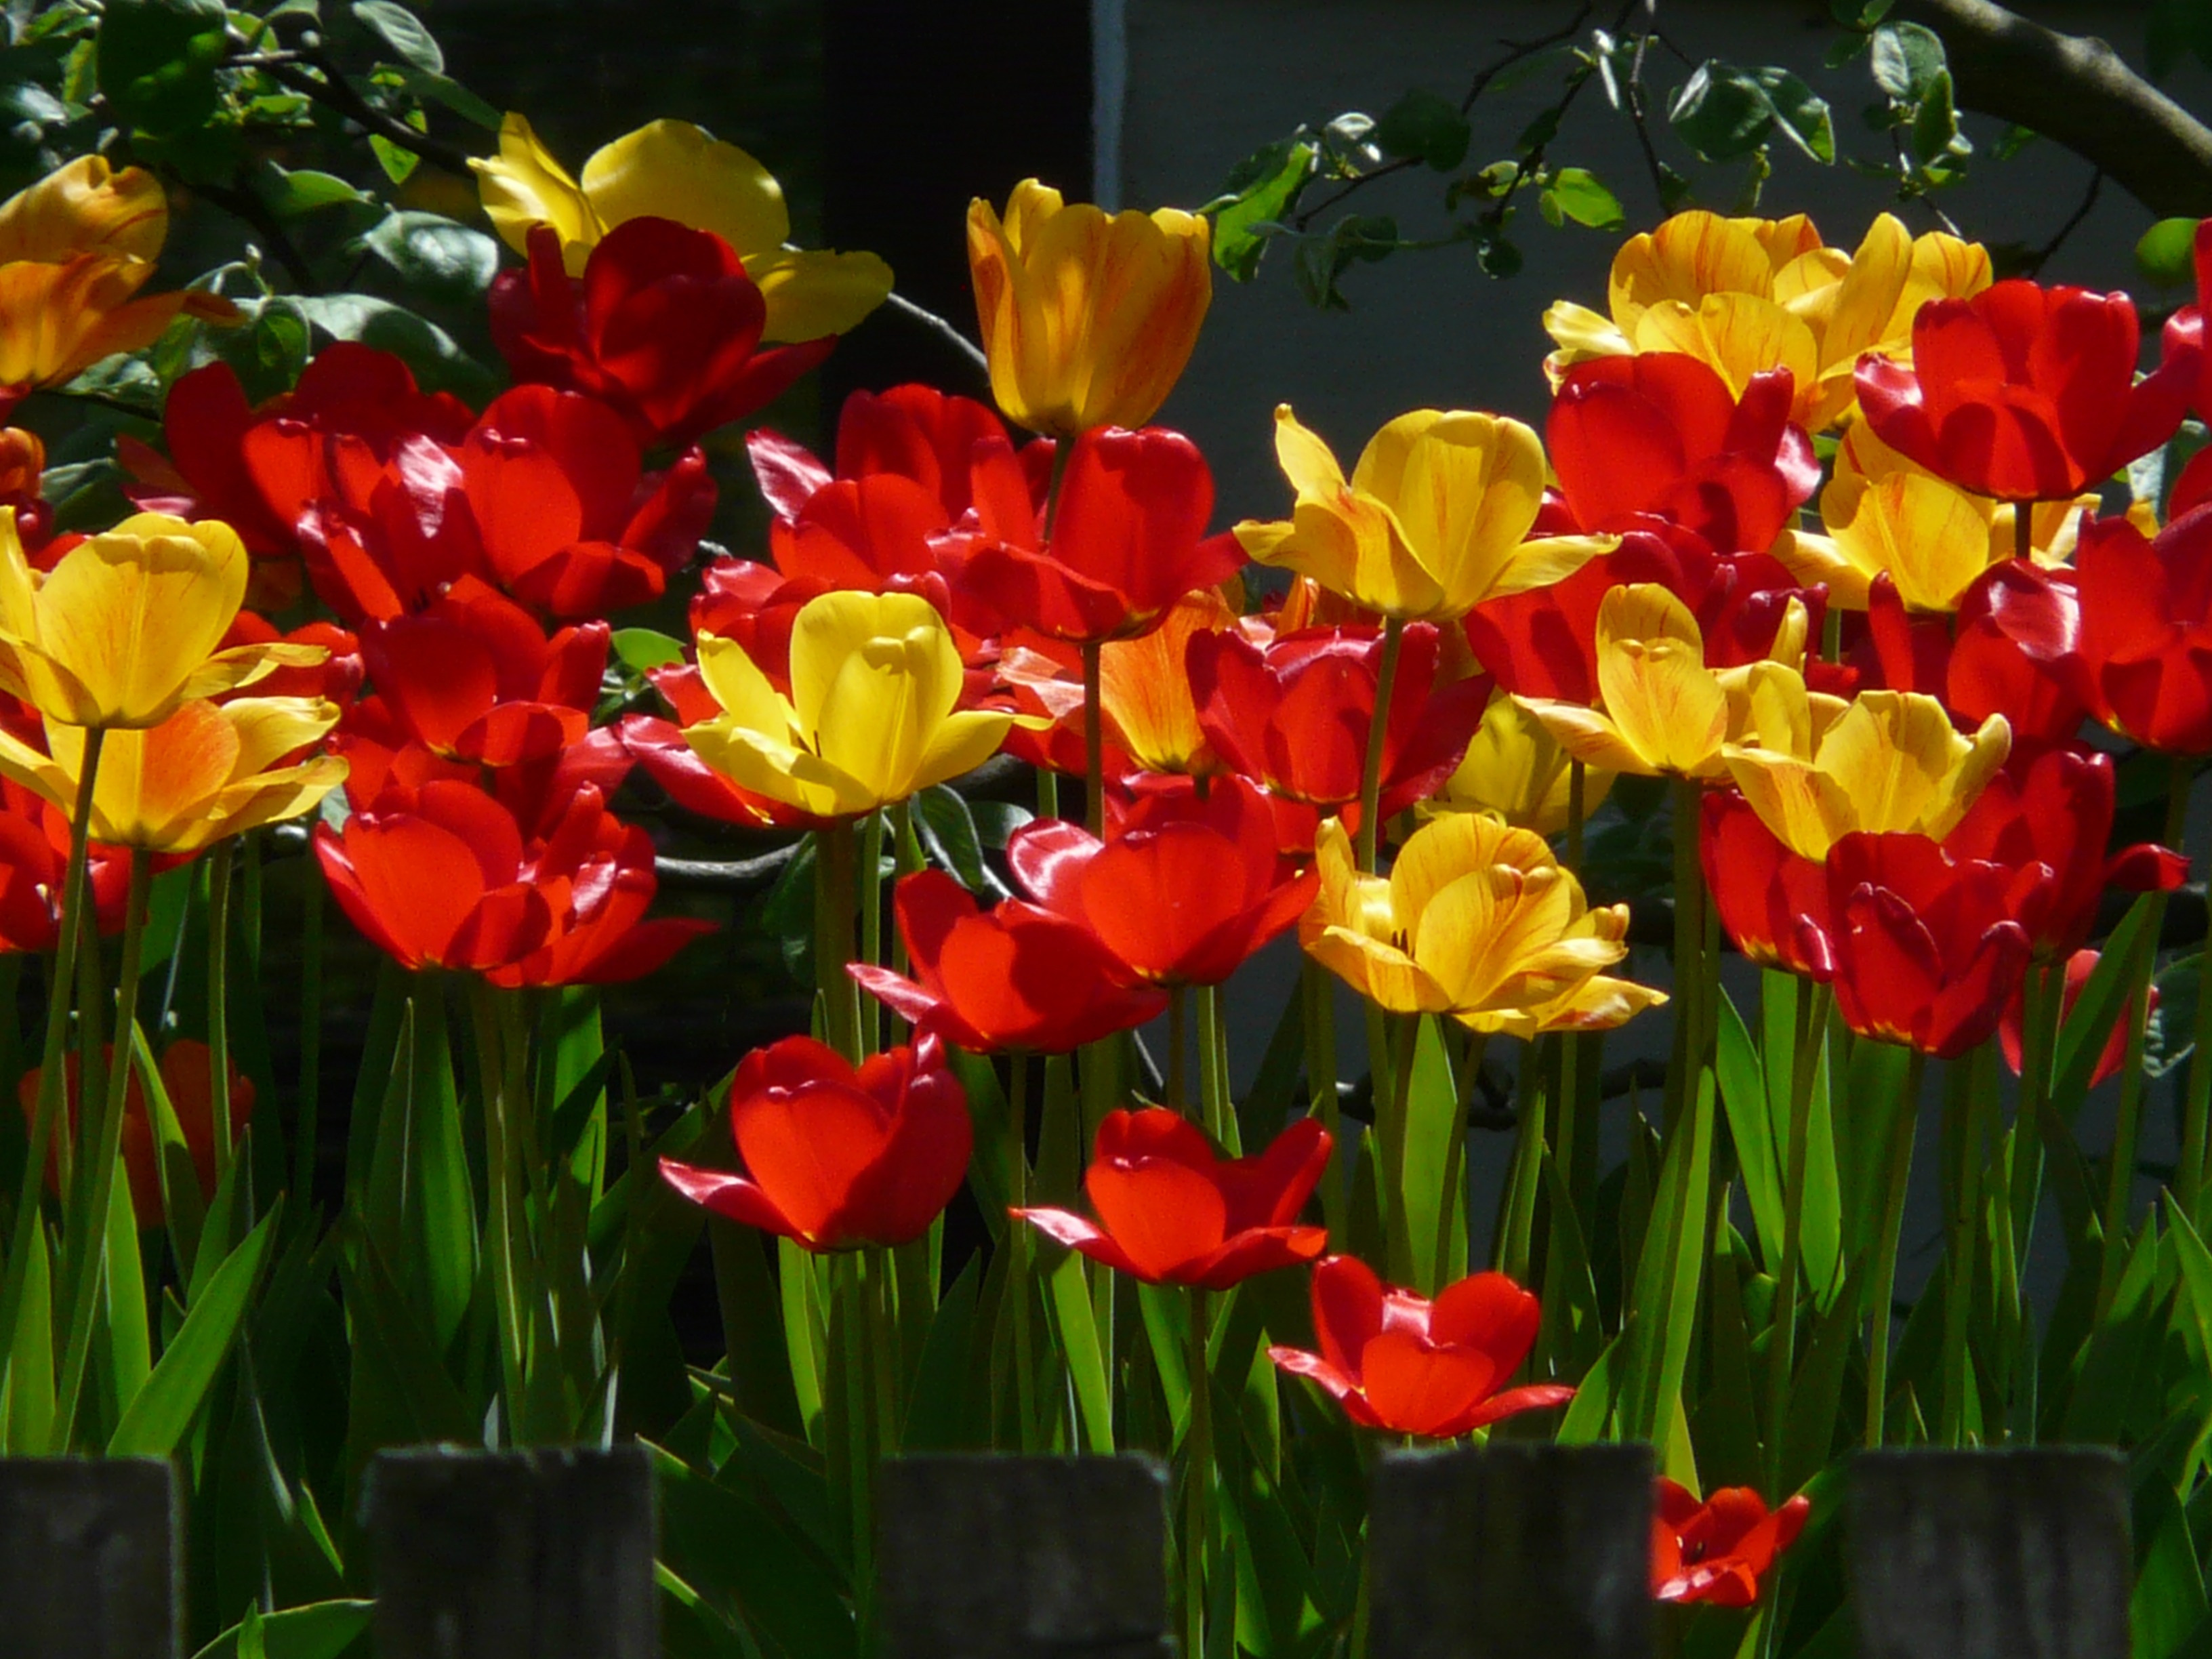
landscape, nature, outdoor, blossom, plant, sunlight, flower, petal, bloom, floral, idyllic, tulip, spring, red, colourful, color, park, fresh, colorful, yellow, garden, flora, flowers, happiness, beautiful, day, tulips, floristry, tulipa, back light, ornamental plant, blossomed, sunny day, tulpenbluete, flowering plant, plant stem, land plant, glu ck, garden cups